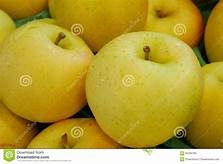
Label: apple